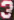
Number: 3